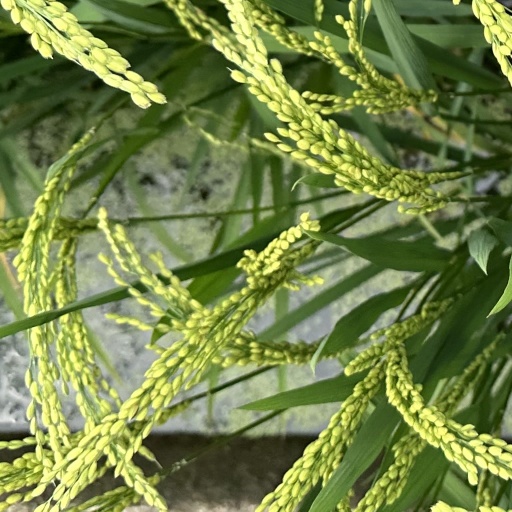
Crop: rice